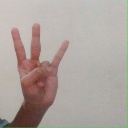
अक्षर: क्ष